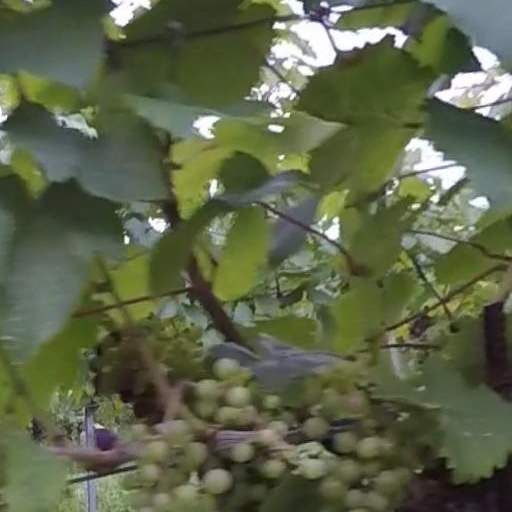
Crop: grape